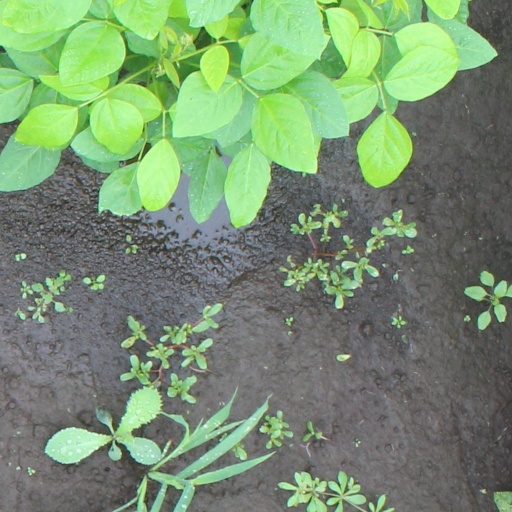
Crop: soybean